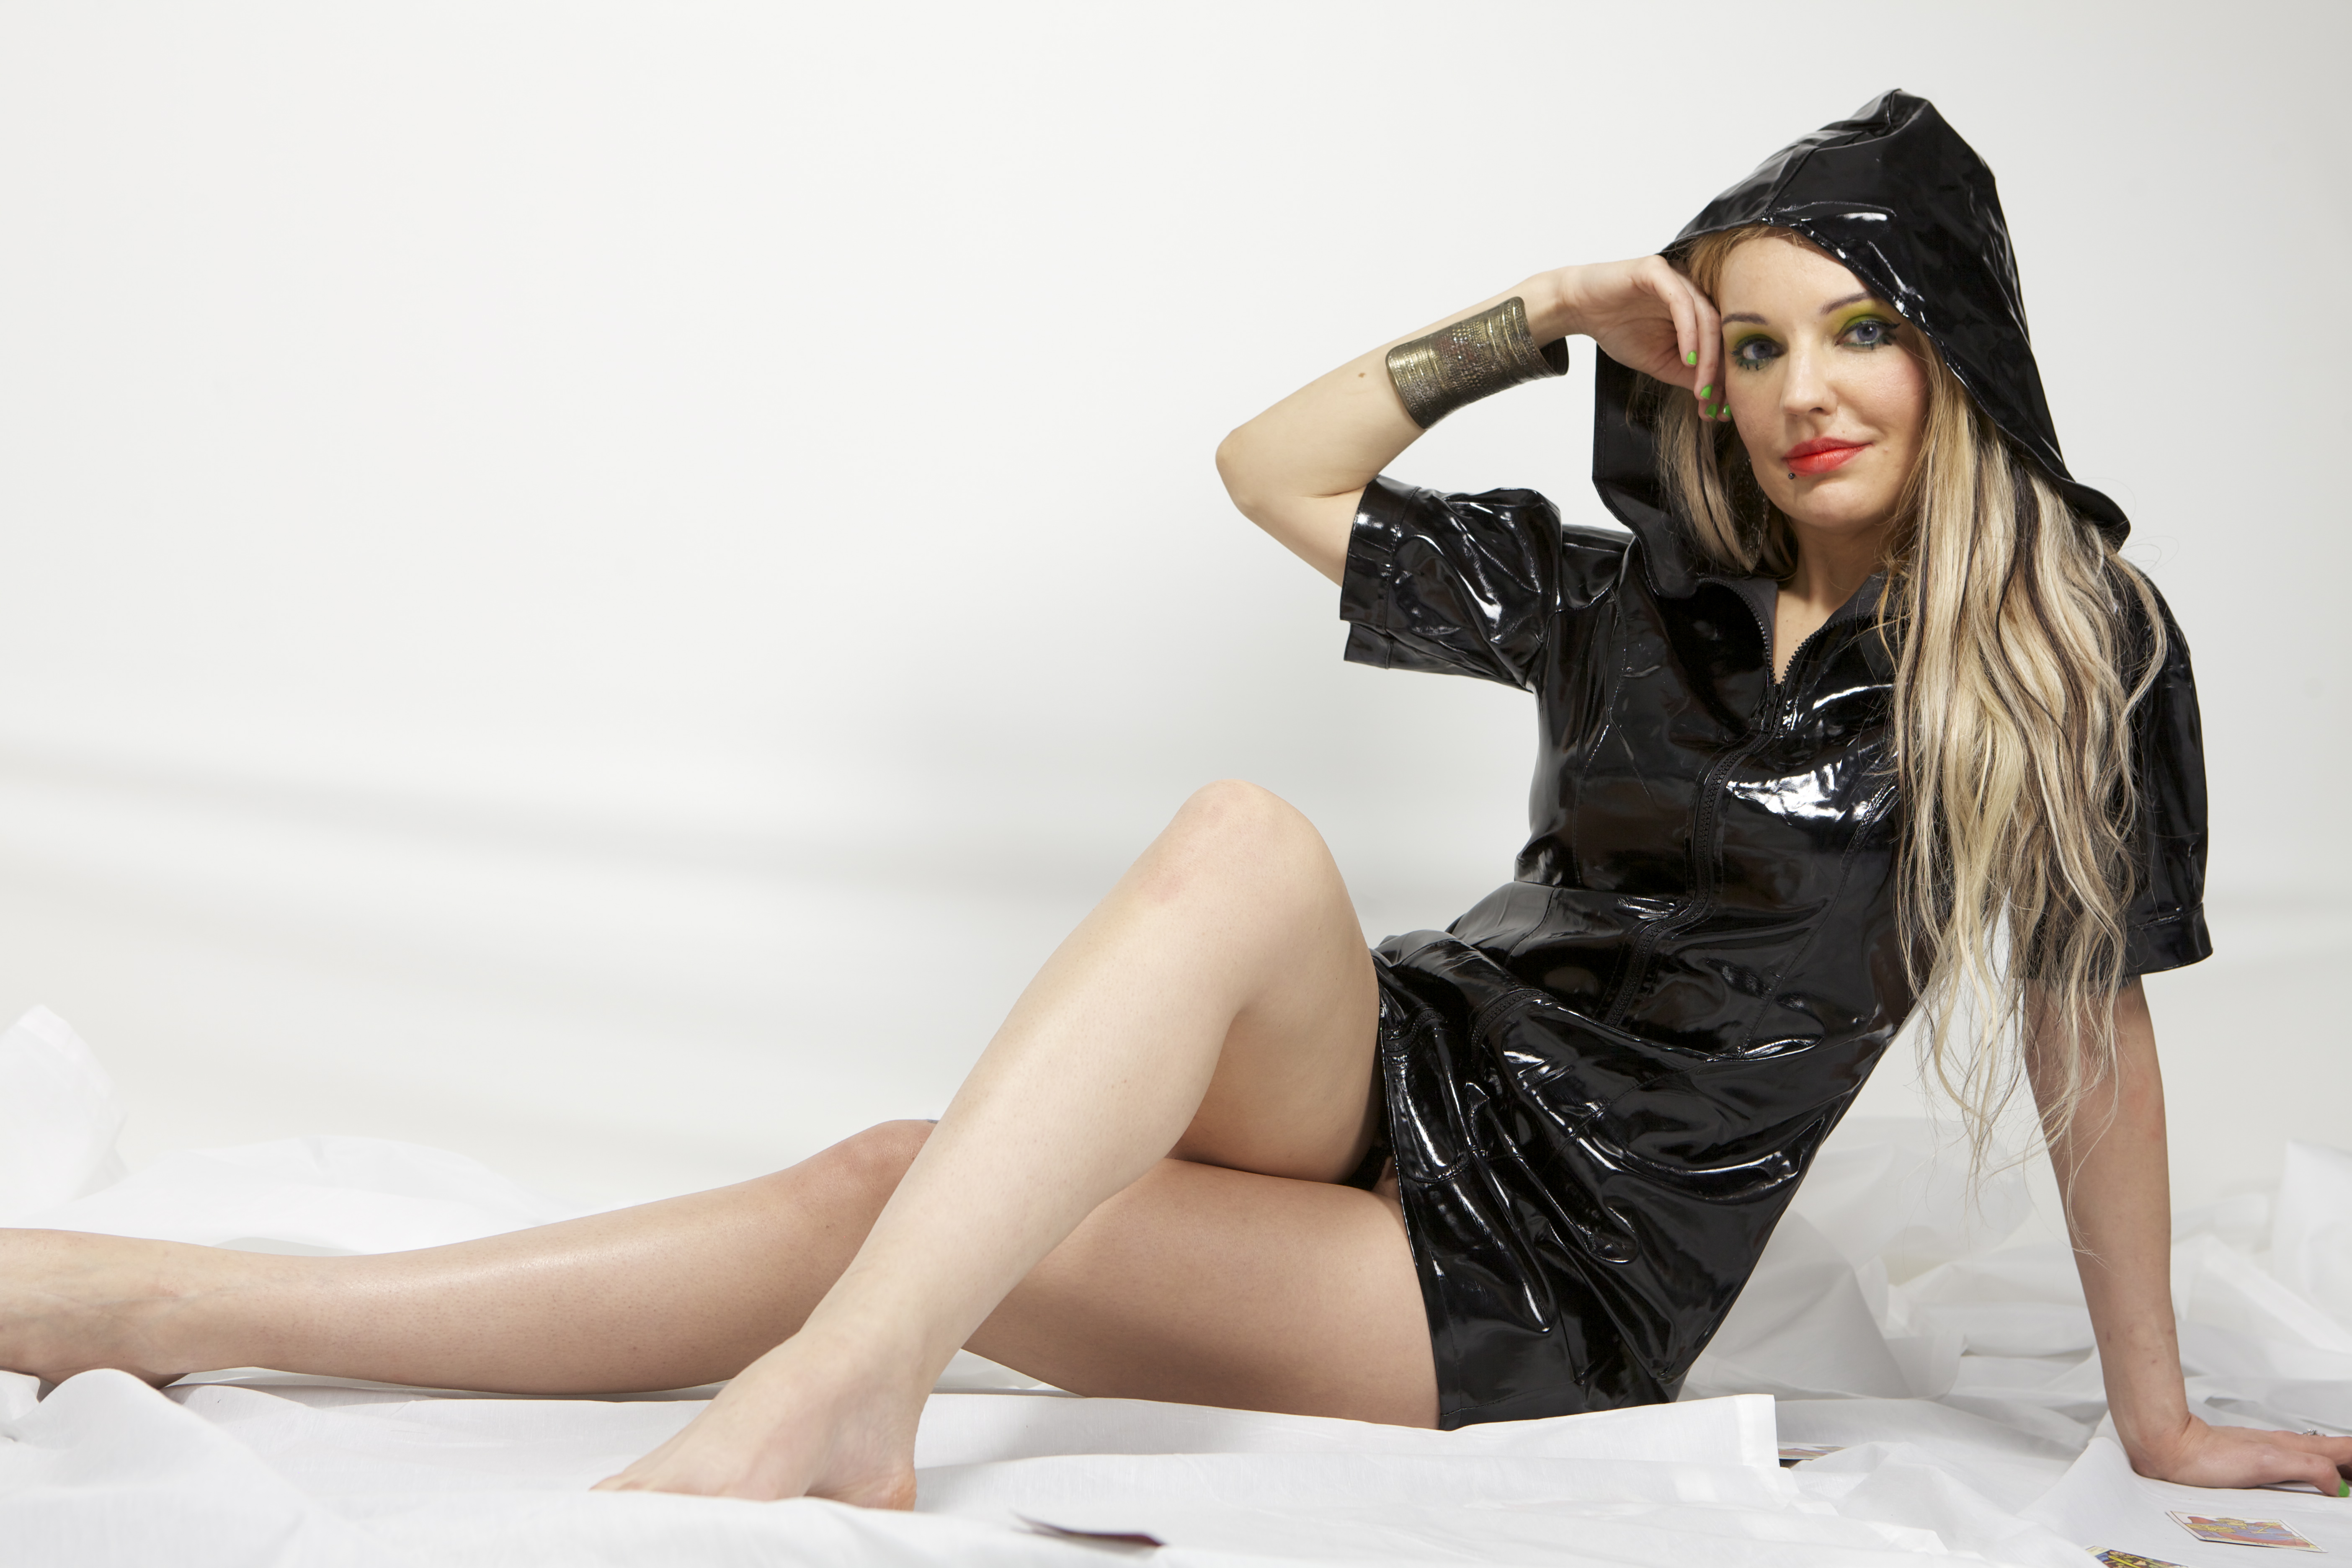
black, latex, rubber, clothing, spandex, fashion model, beauty, human hair color, model, photo shoot, girl, black hair, long hair, brown hair, latex clothing, fetish model, lingerie, shoe